Pickled pigs' feet
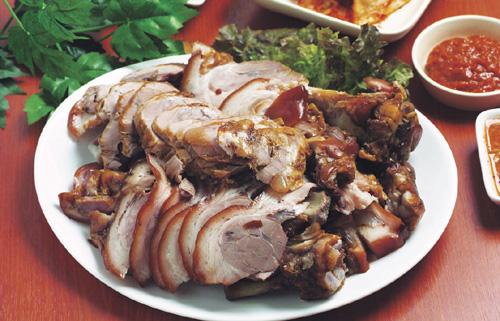
Also known as:
es - Spanish: Manitas de cerdo encurtidas
sv - Swedish: Grisfötter
Category: meat (pork)
Cuisine: Mexican, Chinese, French, Scandinavian, American
Associated cuisines: Mexican, Chinese, French, Scandinavian, American
Area: Mexico, China, France, Scandinavia, Southern United States
Countries: Mexico, China, France, Germany
Region: Western Europe, Central America, Eastern Asia, ,